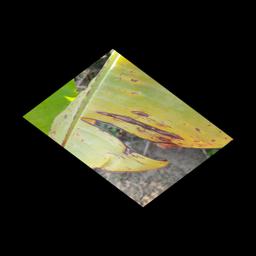
Label: PANAMA DISEASE